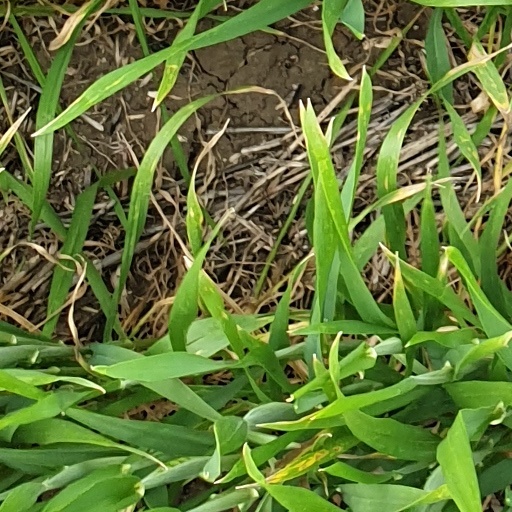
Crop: wheat